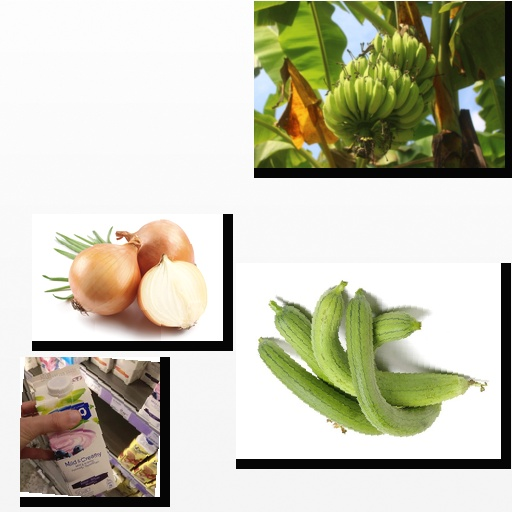
Food items: soyghurt, onion, banana, ridge_gourd